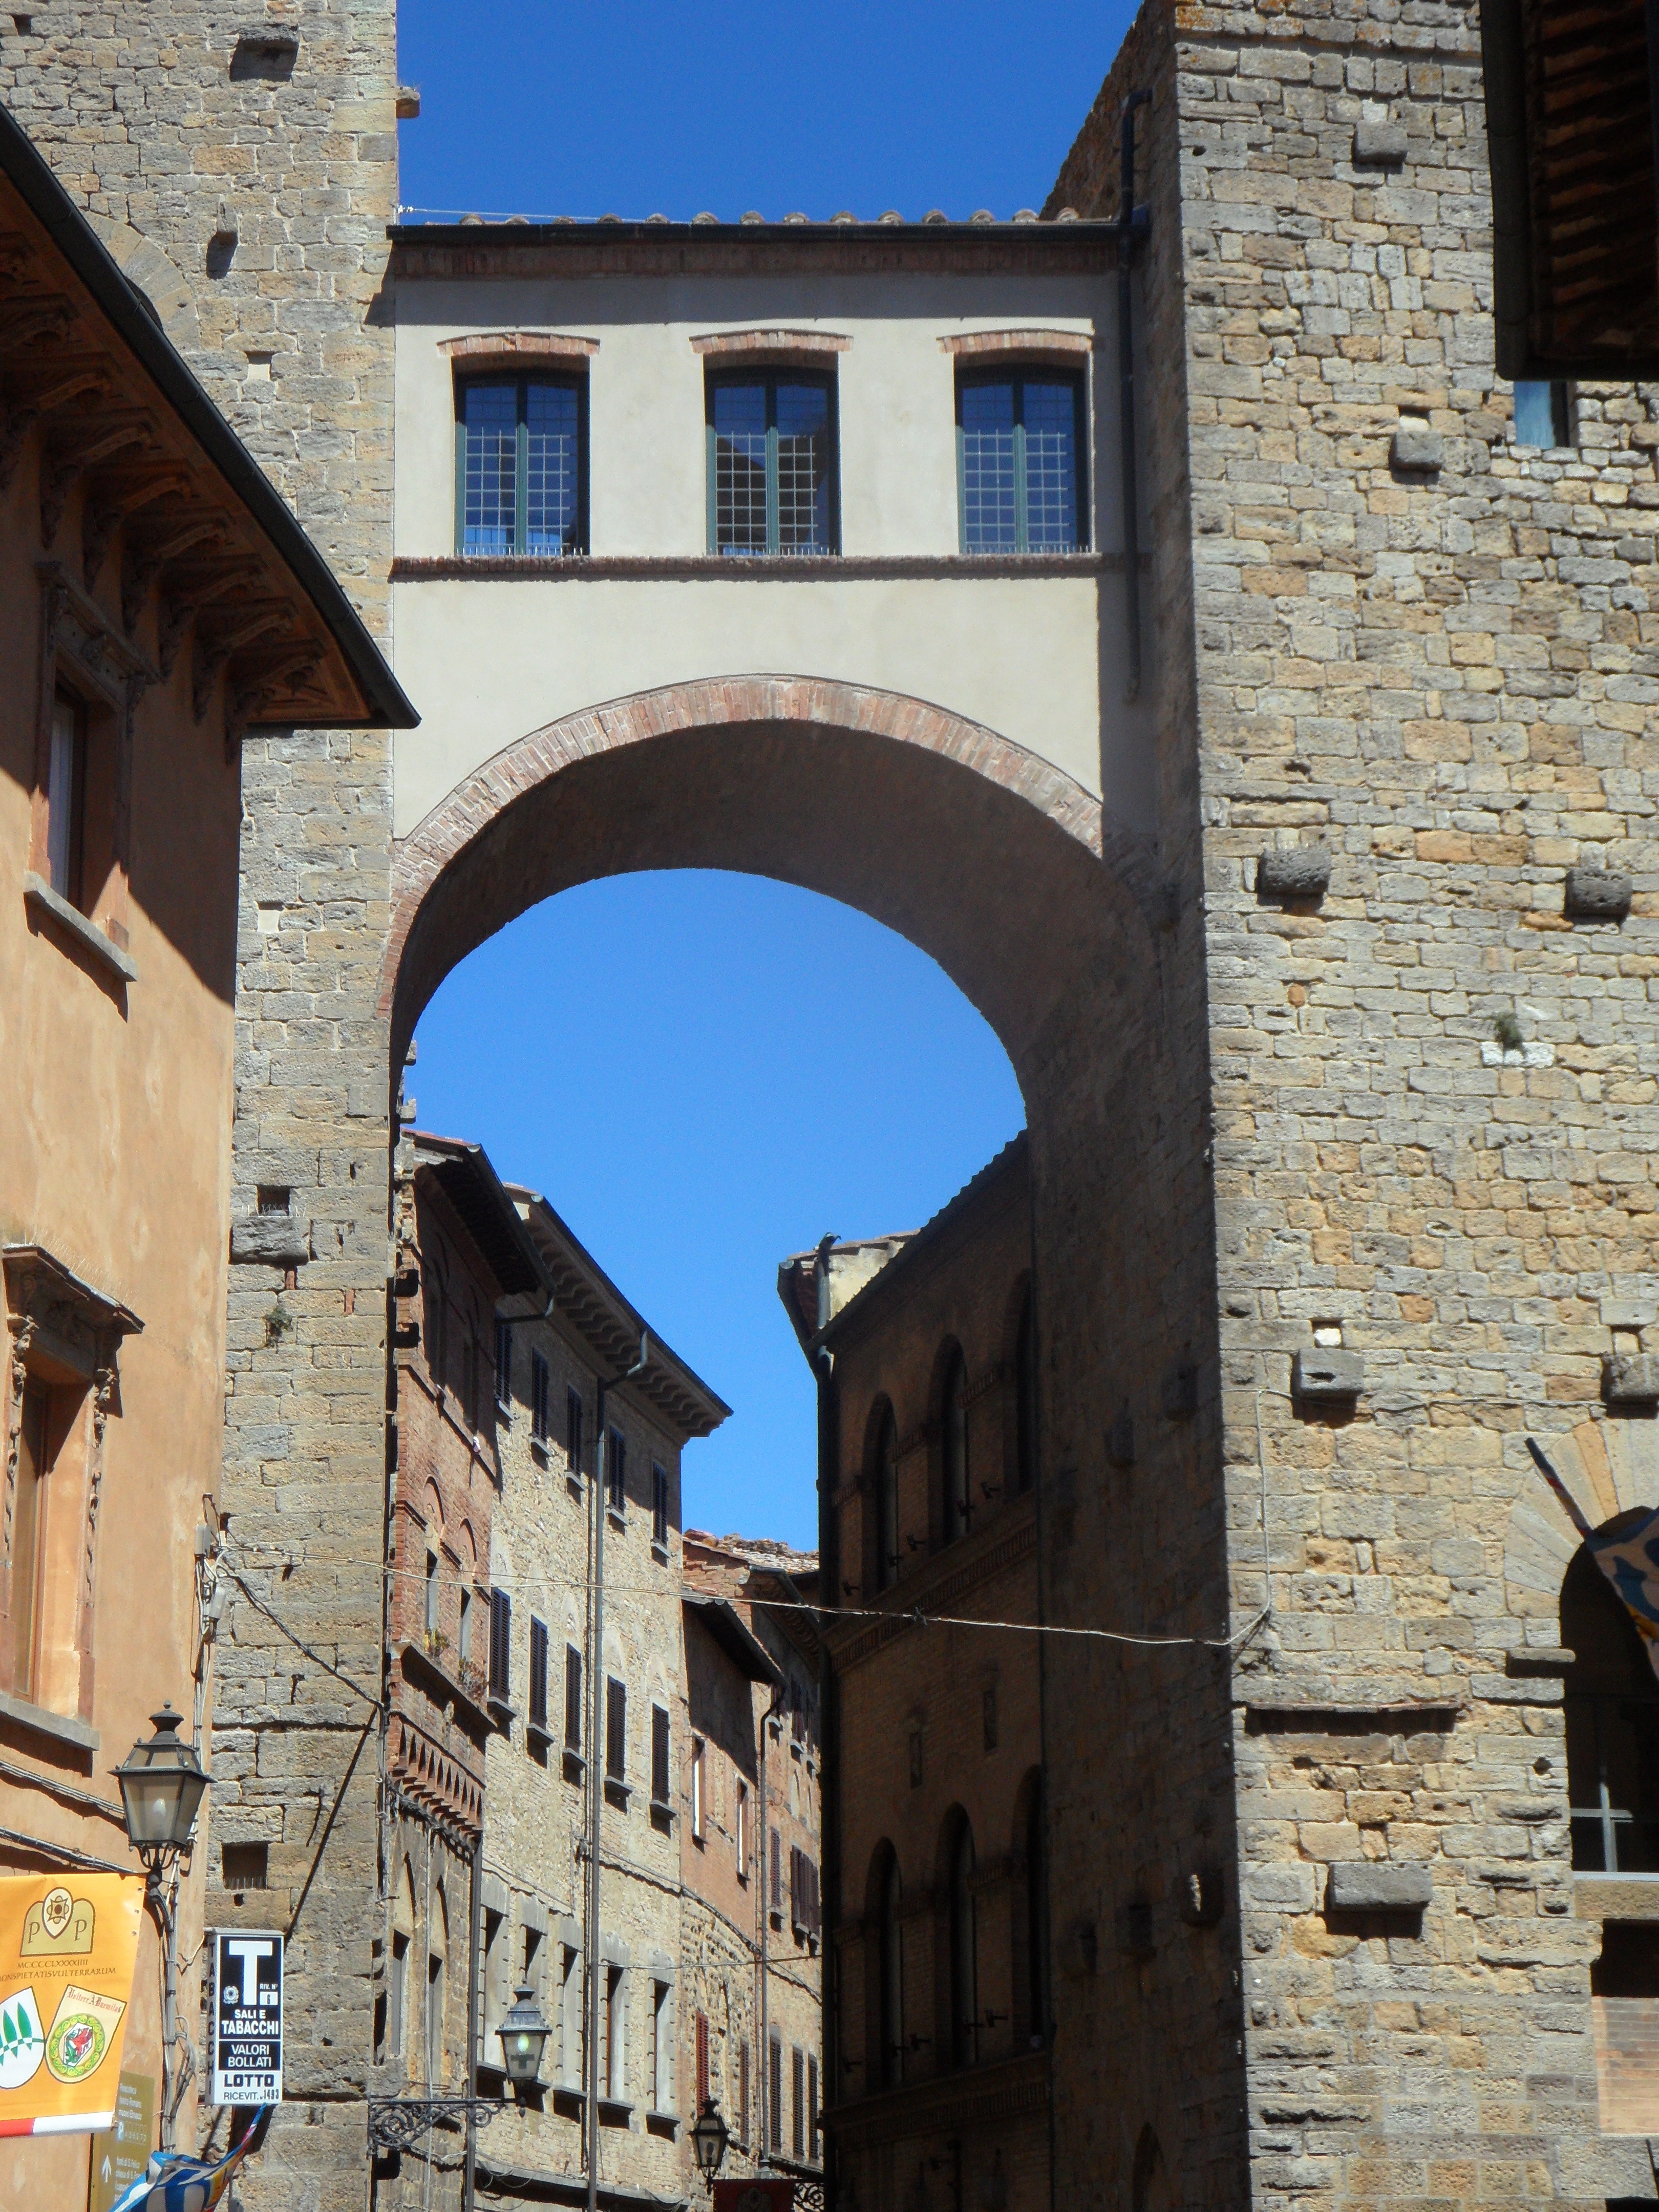
architecture, road, bridge, street, town, building, palace, city, wall, arch, landmark, italy, tuscany, facade, tourism, places of interest, old town, medieval, historically, middle ages, masonry, volterra, neighbourhood, medieval city, trutzig, ancient history, human settlement